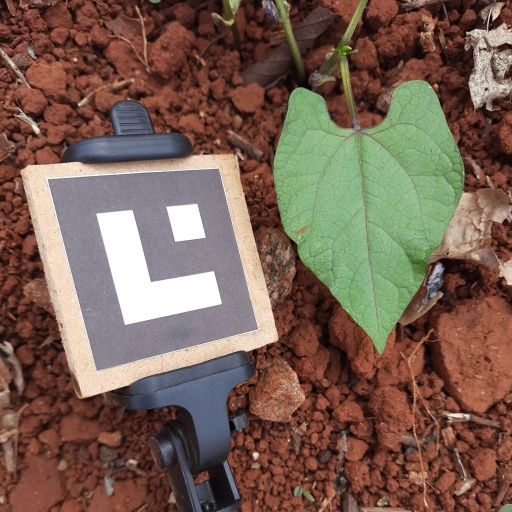
Observations: wavy surface, no eating holes, with soild dust, under shade